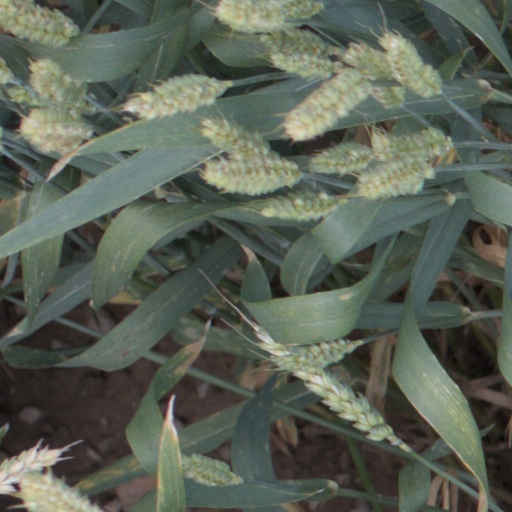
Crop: wheat